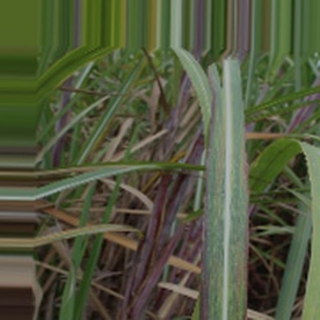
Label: sugarcane_bacterial_blight